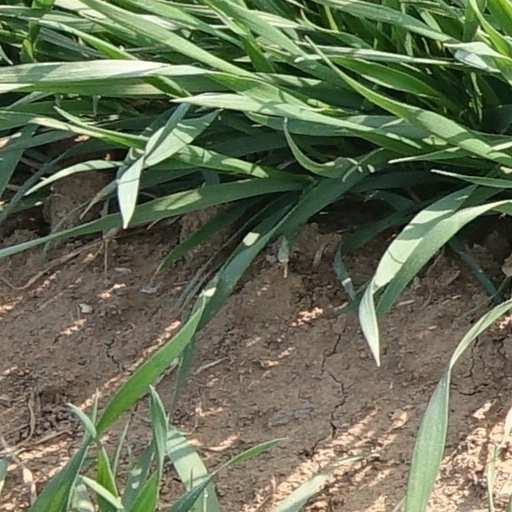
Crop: wheat